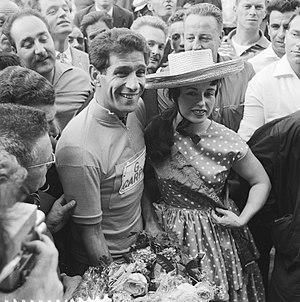
Yvette Hornère, dite Yvette Horner, née le 22 septembre 1922 à Tarbes et morte le 11 juin 2018 à Courbevoie, est une accordéoniste, pianiste et compositrice française.